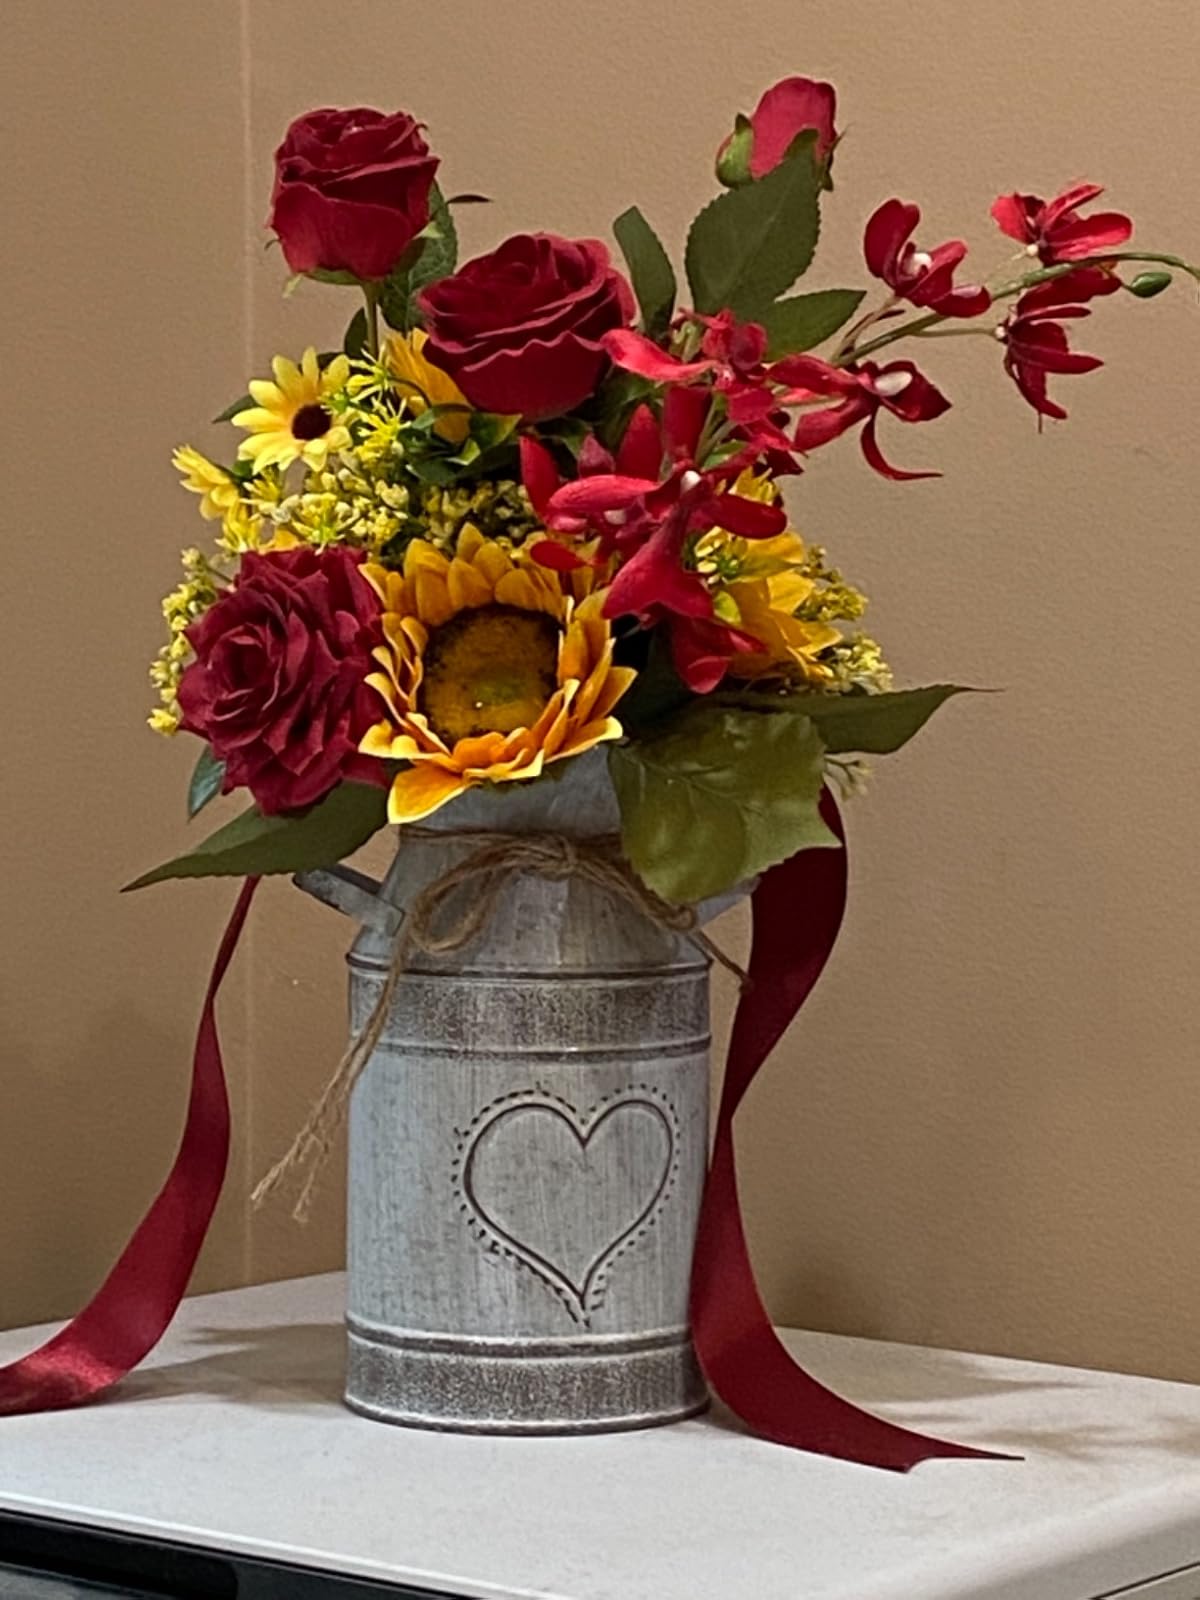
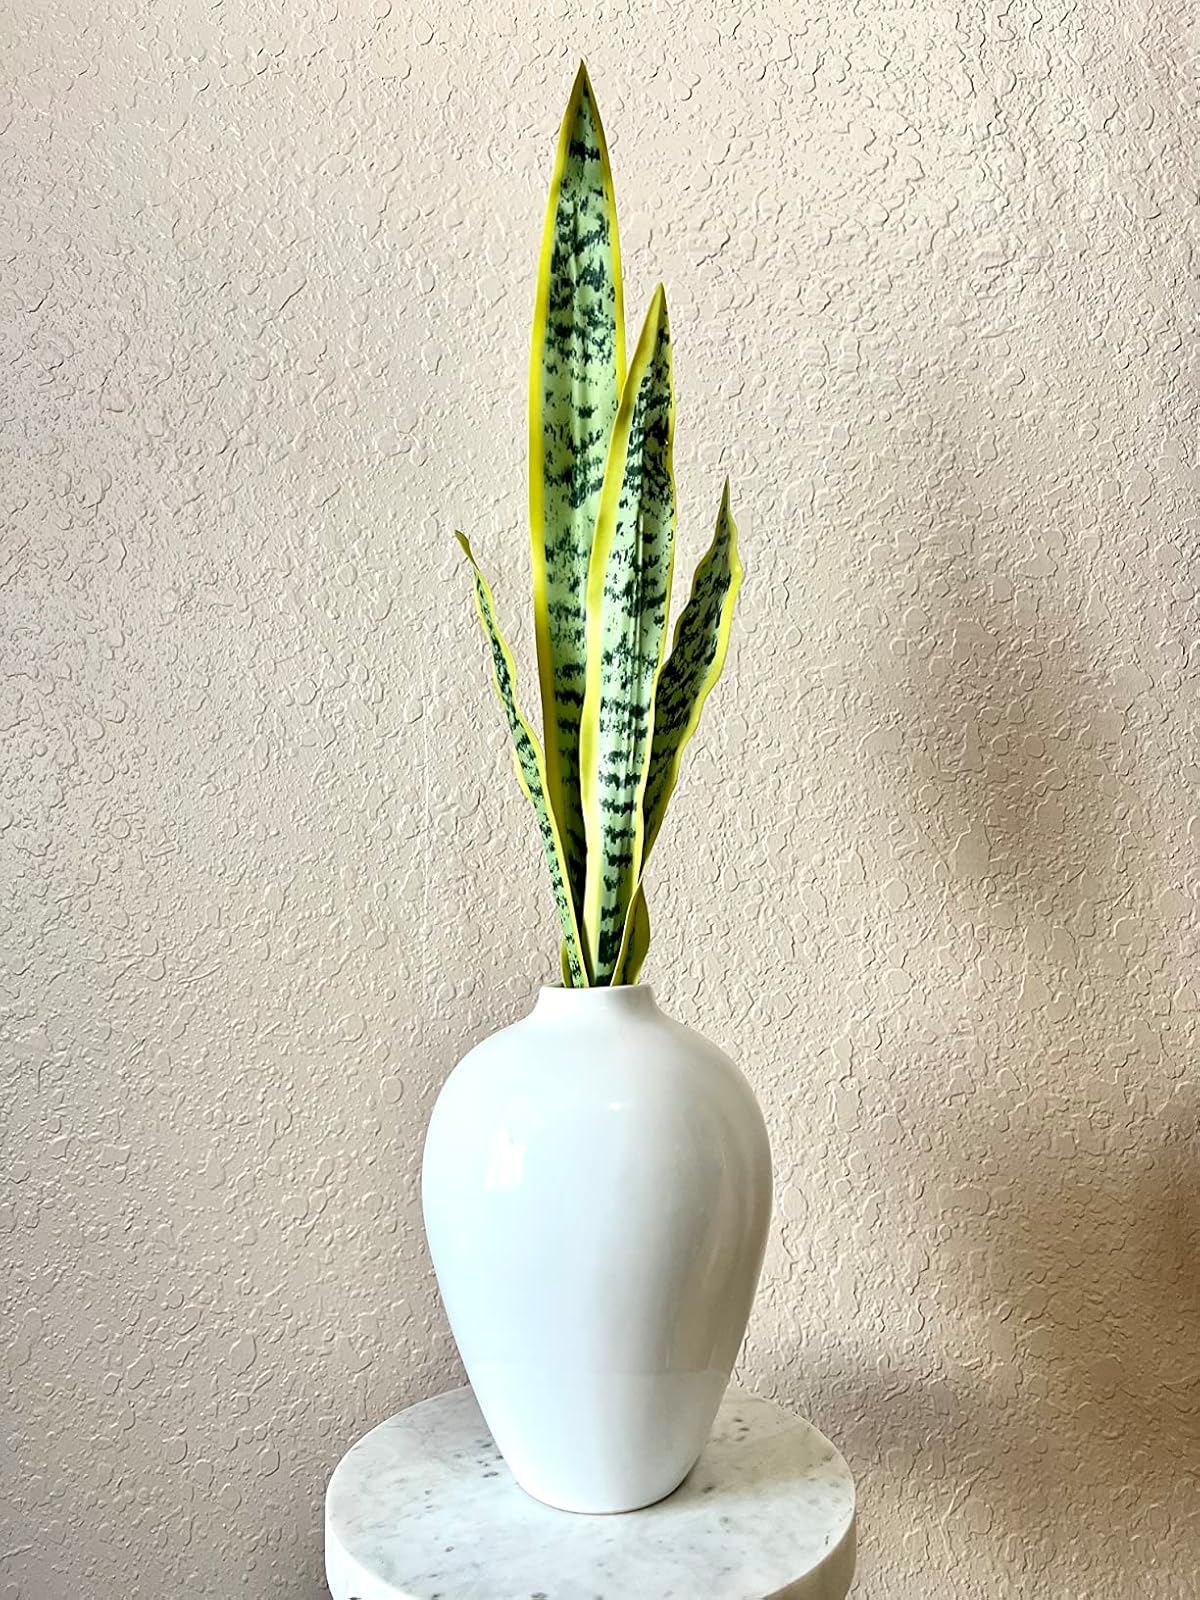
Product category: vase
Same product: no